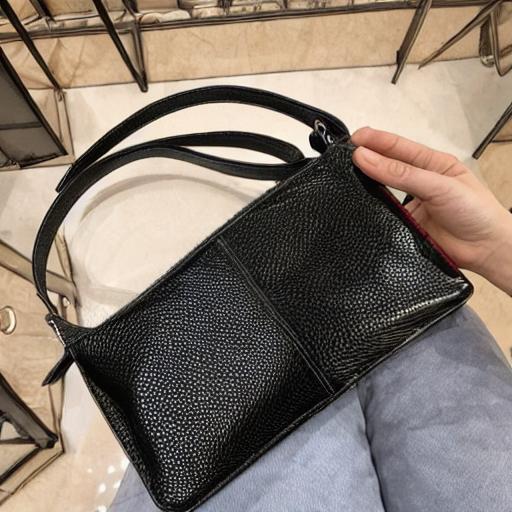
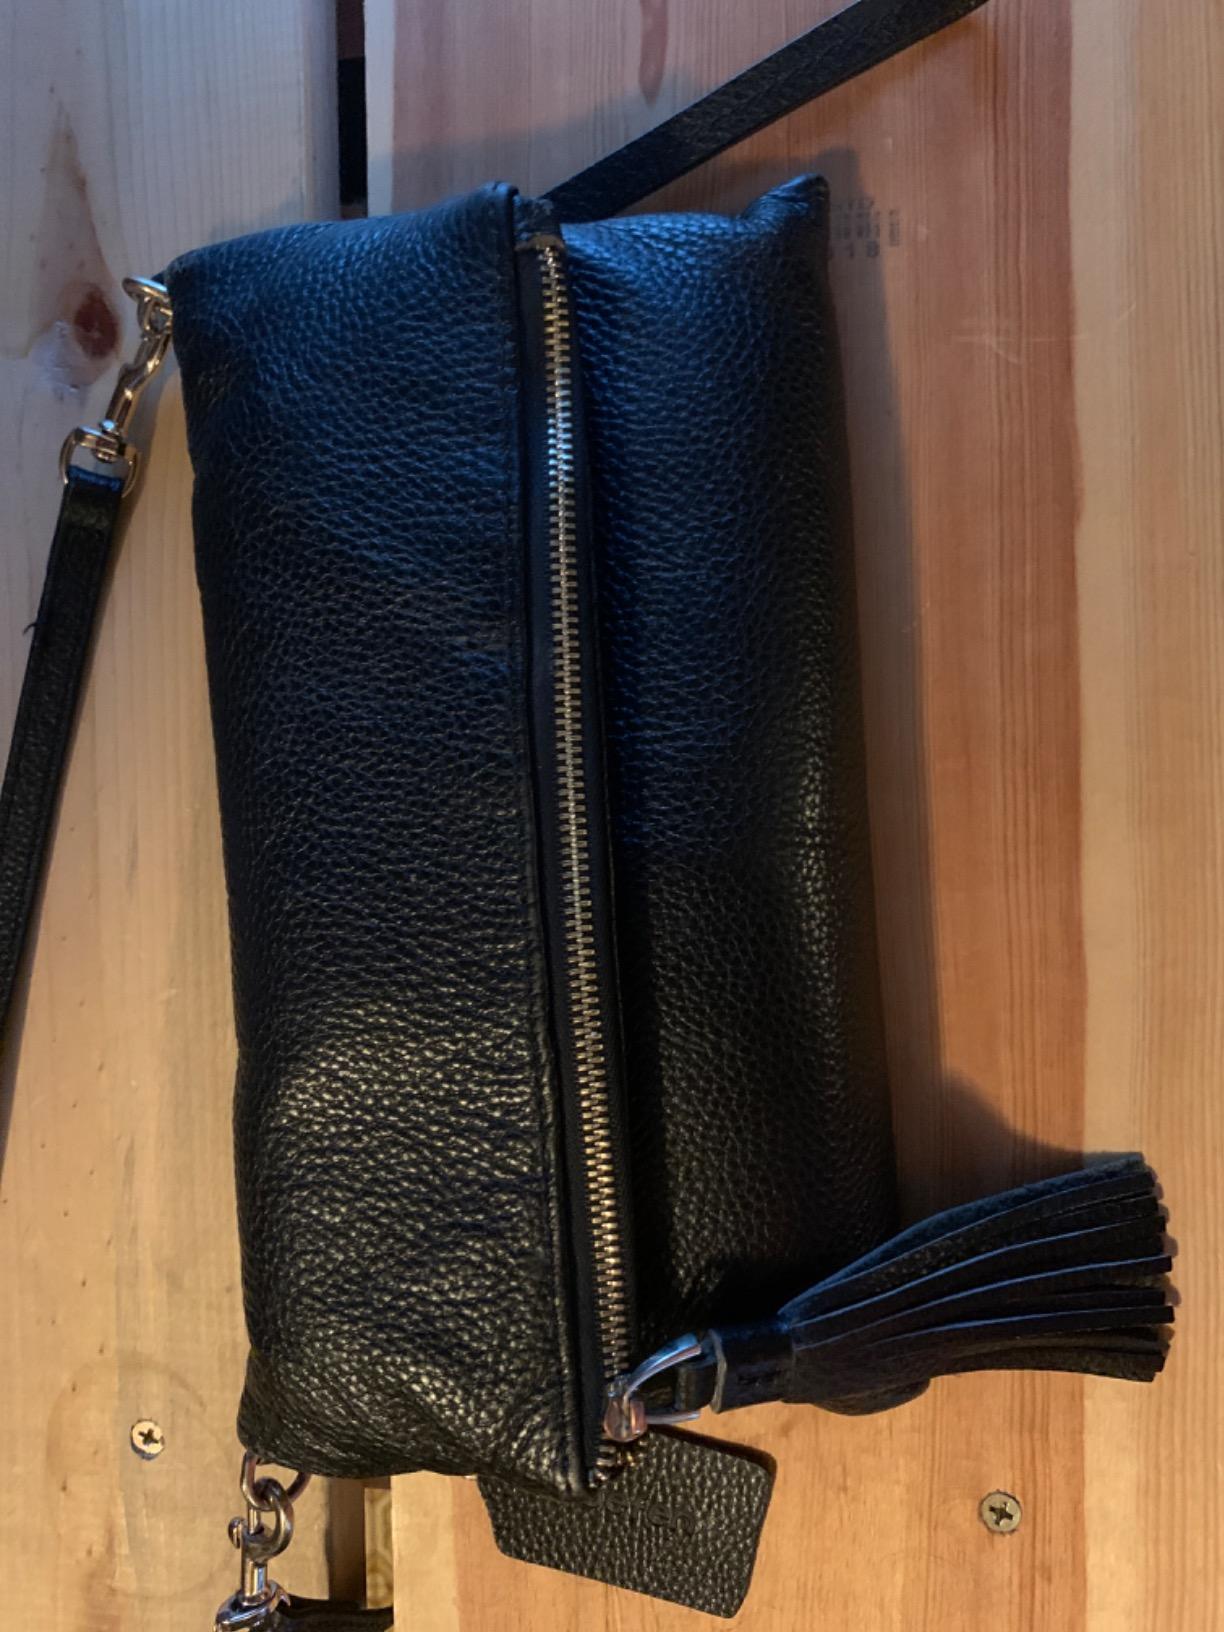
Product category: accessories_handbag
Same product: no